Picrophilus

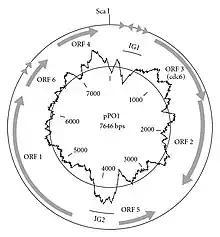
Schematic map of the pPO1 plasmid from the hyperacidophile "Picrophilus oshimae"

Picrophilus is a genus of archaeans in the family Picrophilaceae.